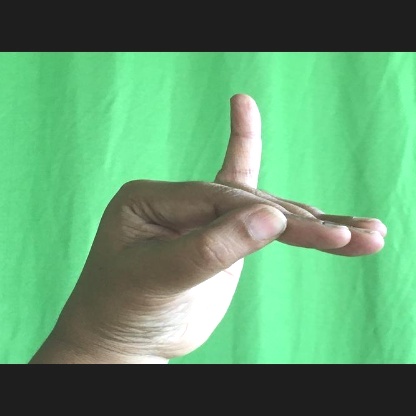
Mudra: Hamsapaksha